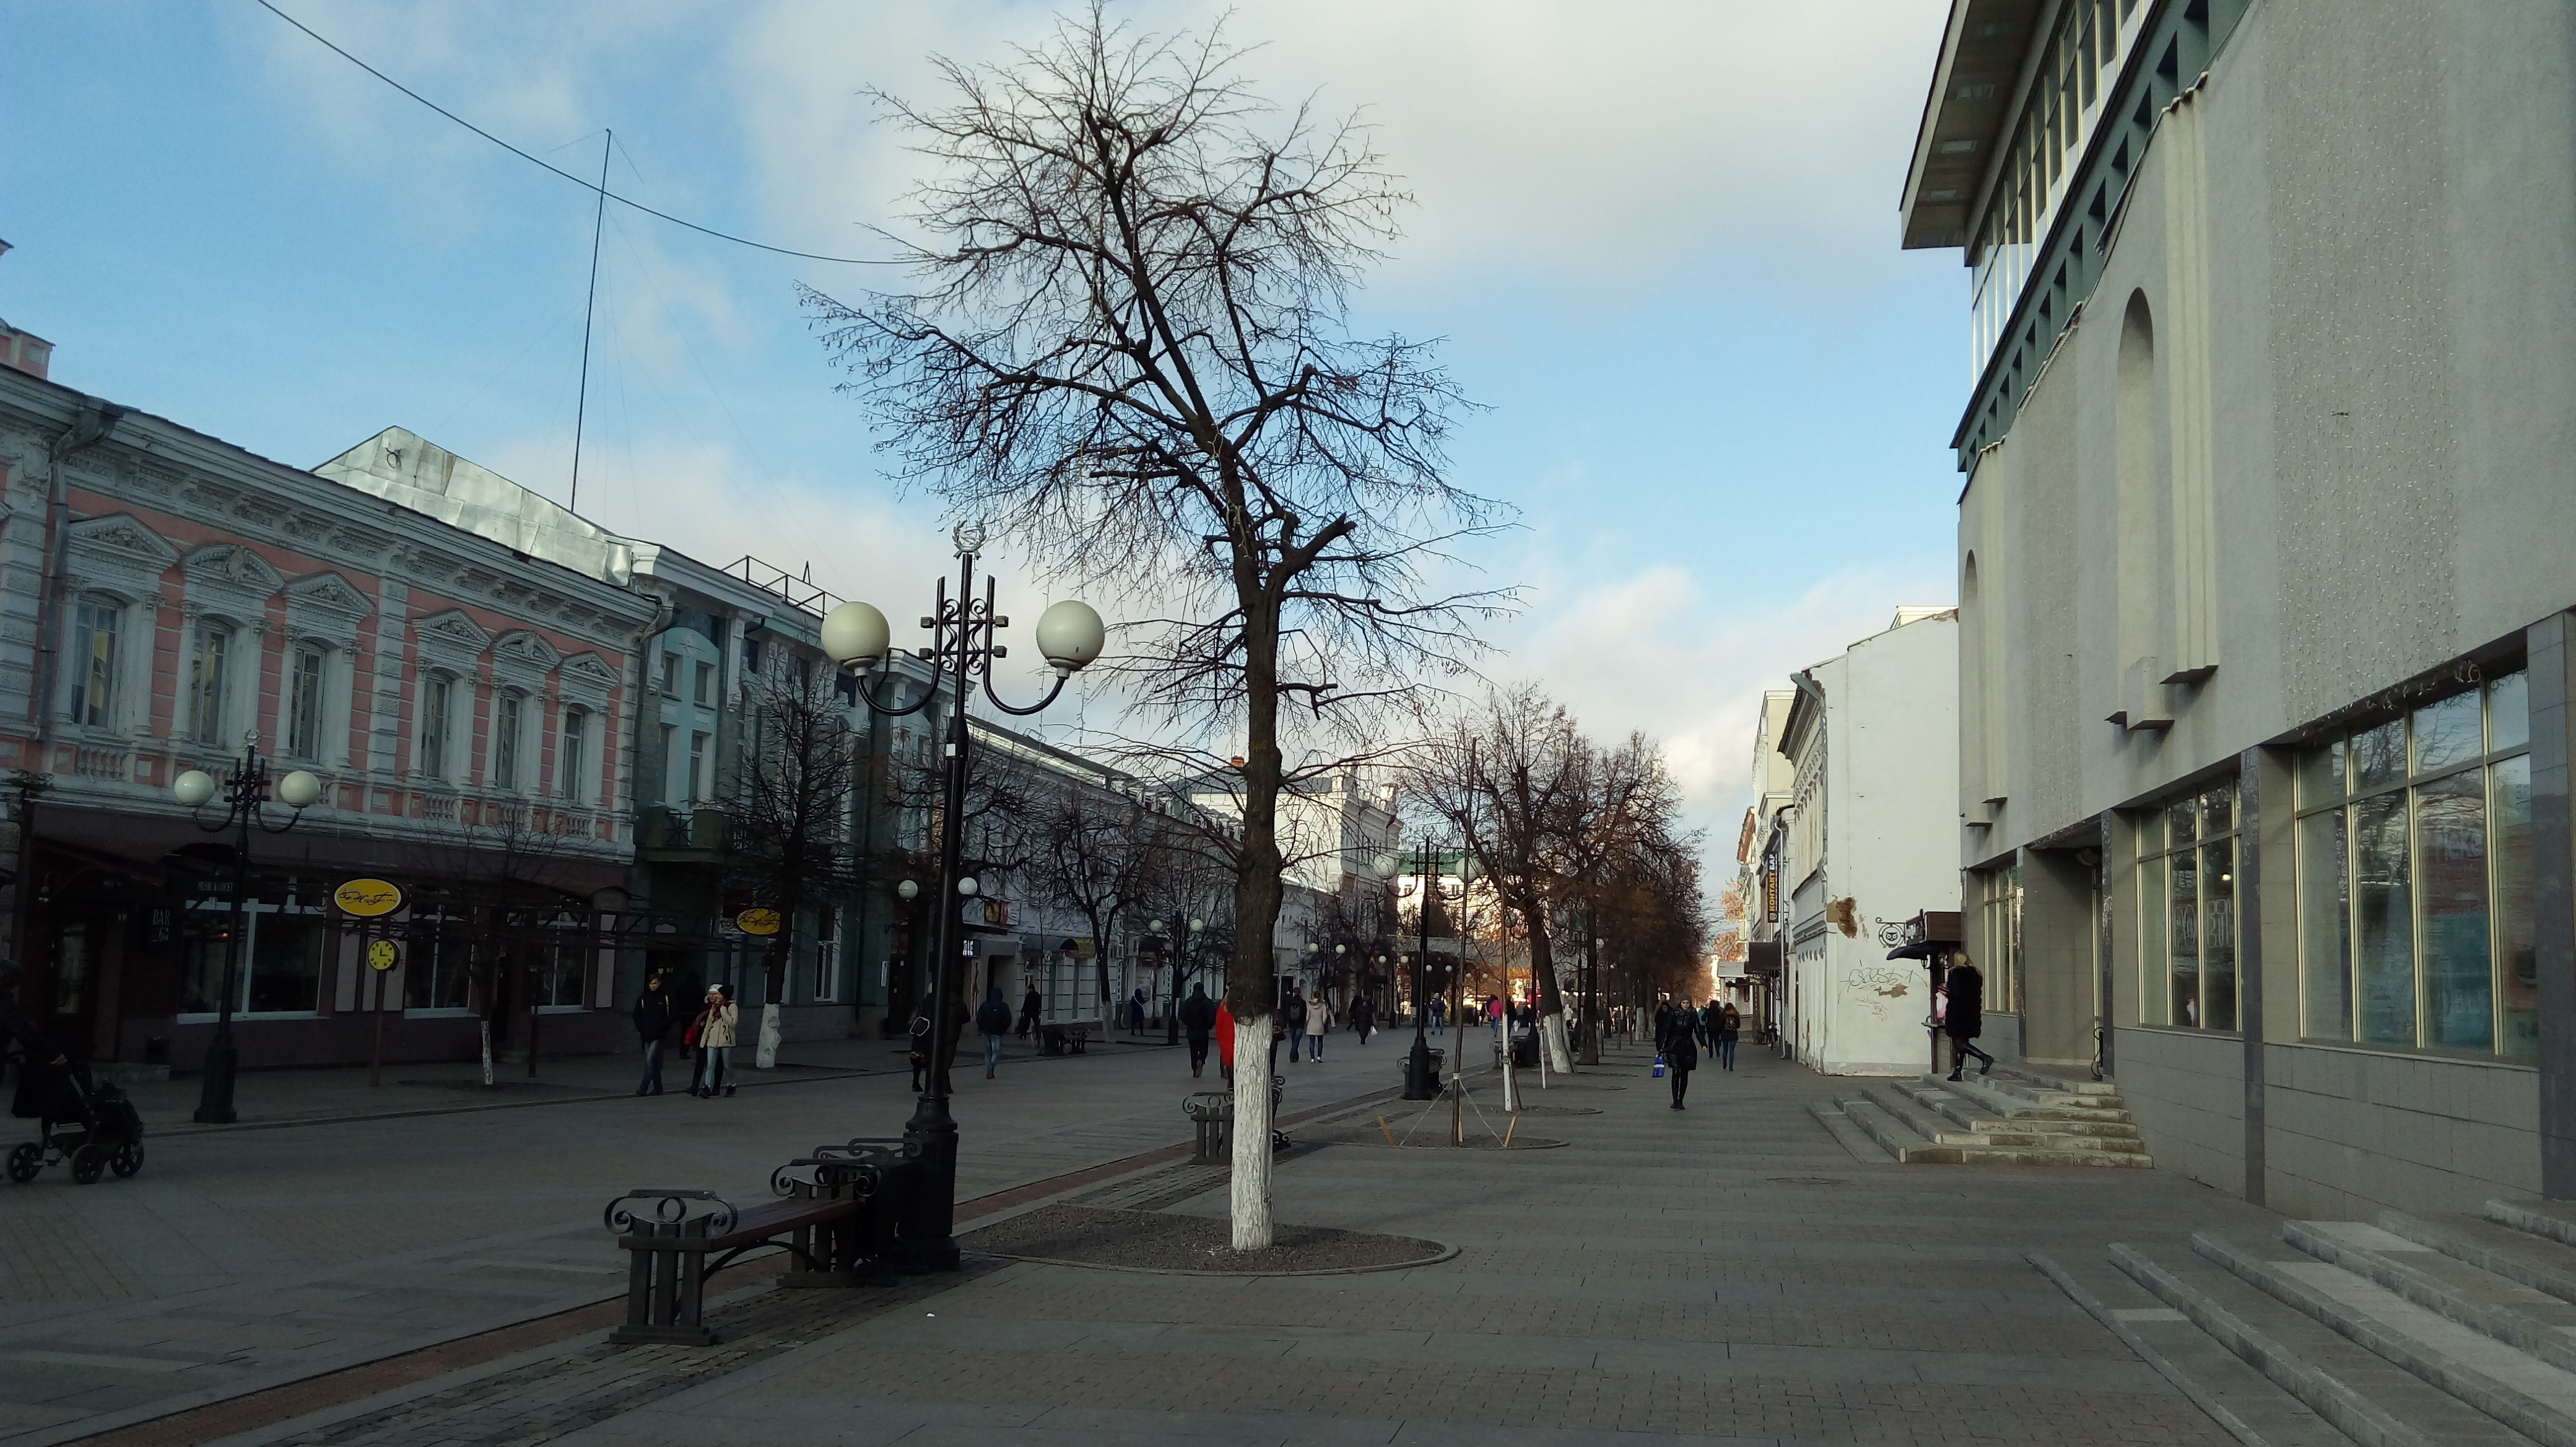
nature, town, neighbourhood, street, human settlement, city, urban area, road, downtown, building, residential area, tree, pedestrian, infrastructure, architecture, sky, mixed use, thoroughfare, lane, road surface, plaza, urban design, sidewalk, nonbuilding structure, facade, house